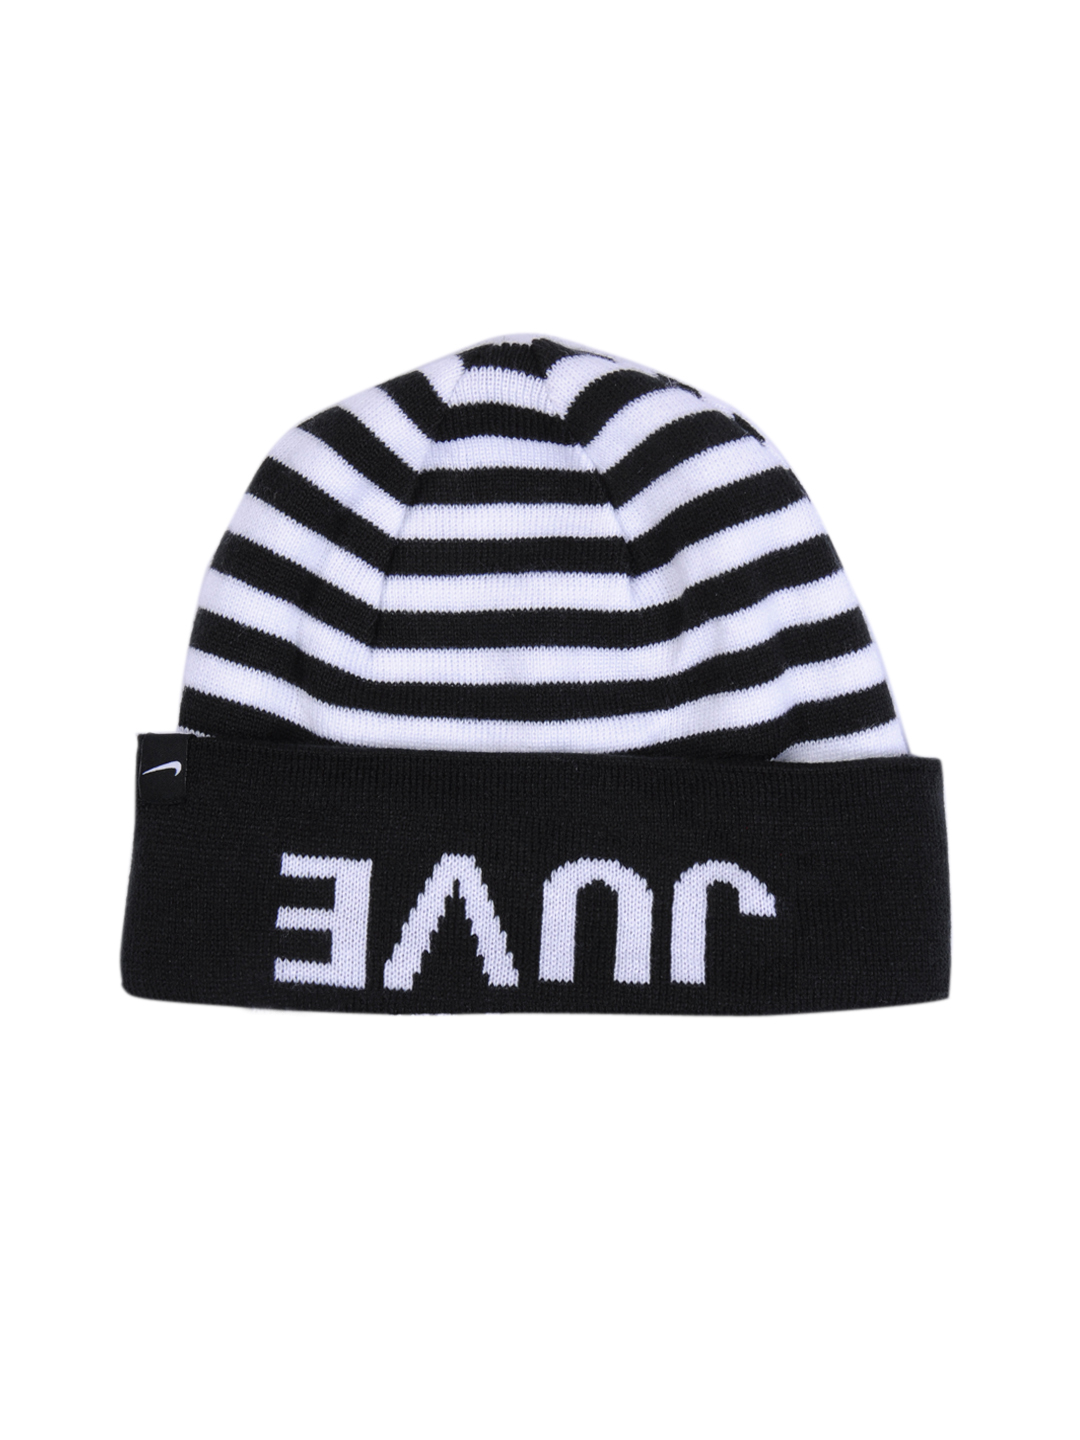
Nike Unisex Striped Black Cap
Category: Accessories / Headwear / Caps
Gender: Unisex
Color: Black
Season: Fall 2011
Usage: Casual